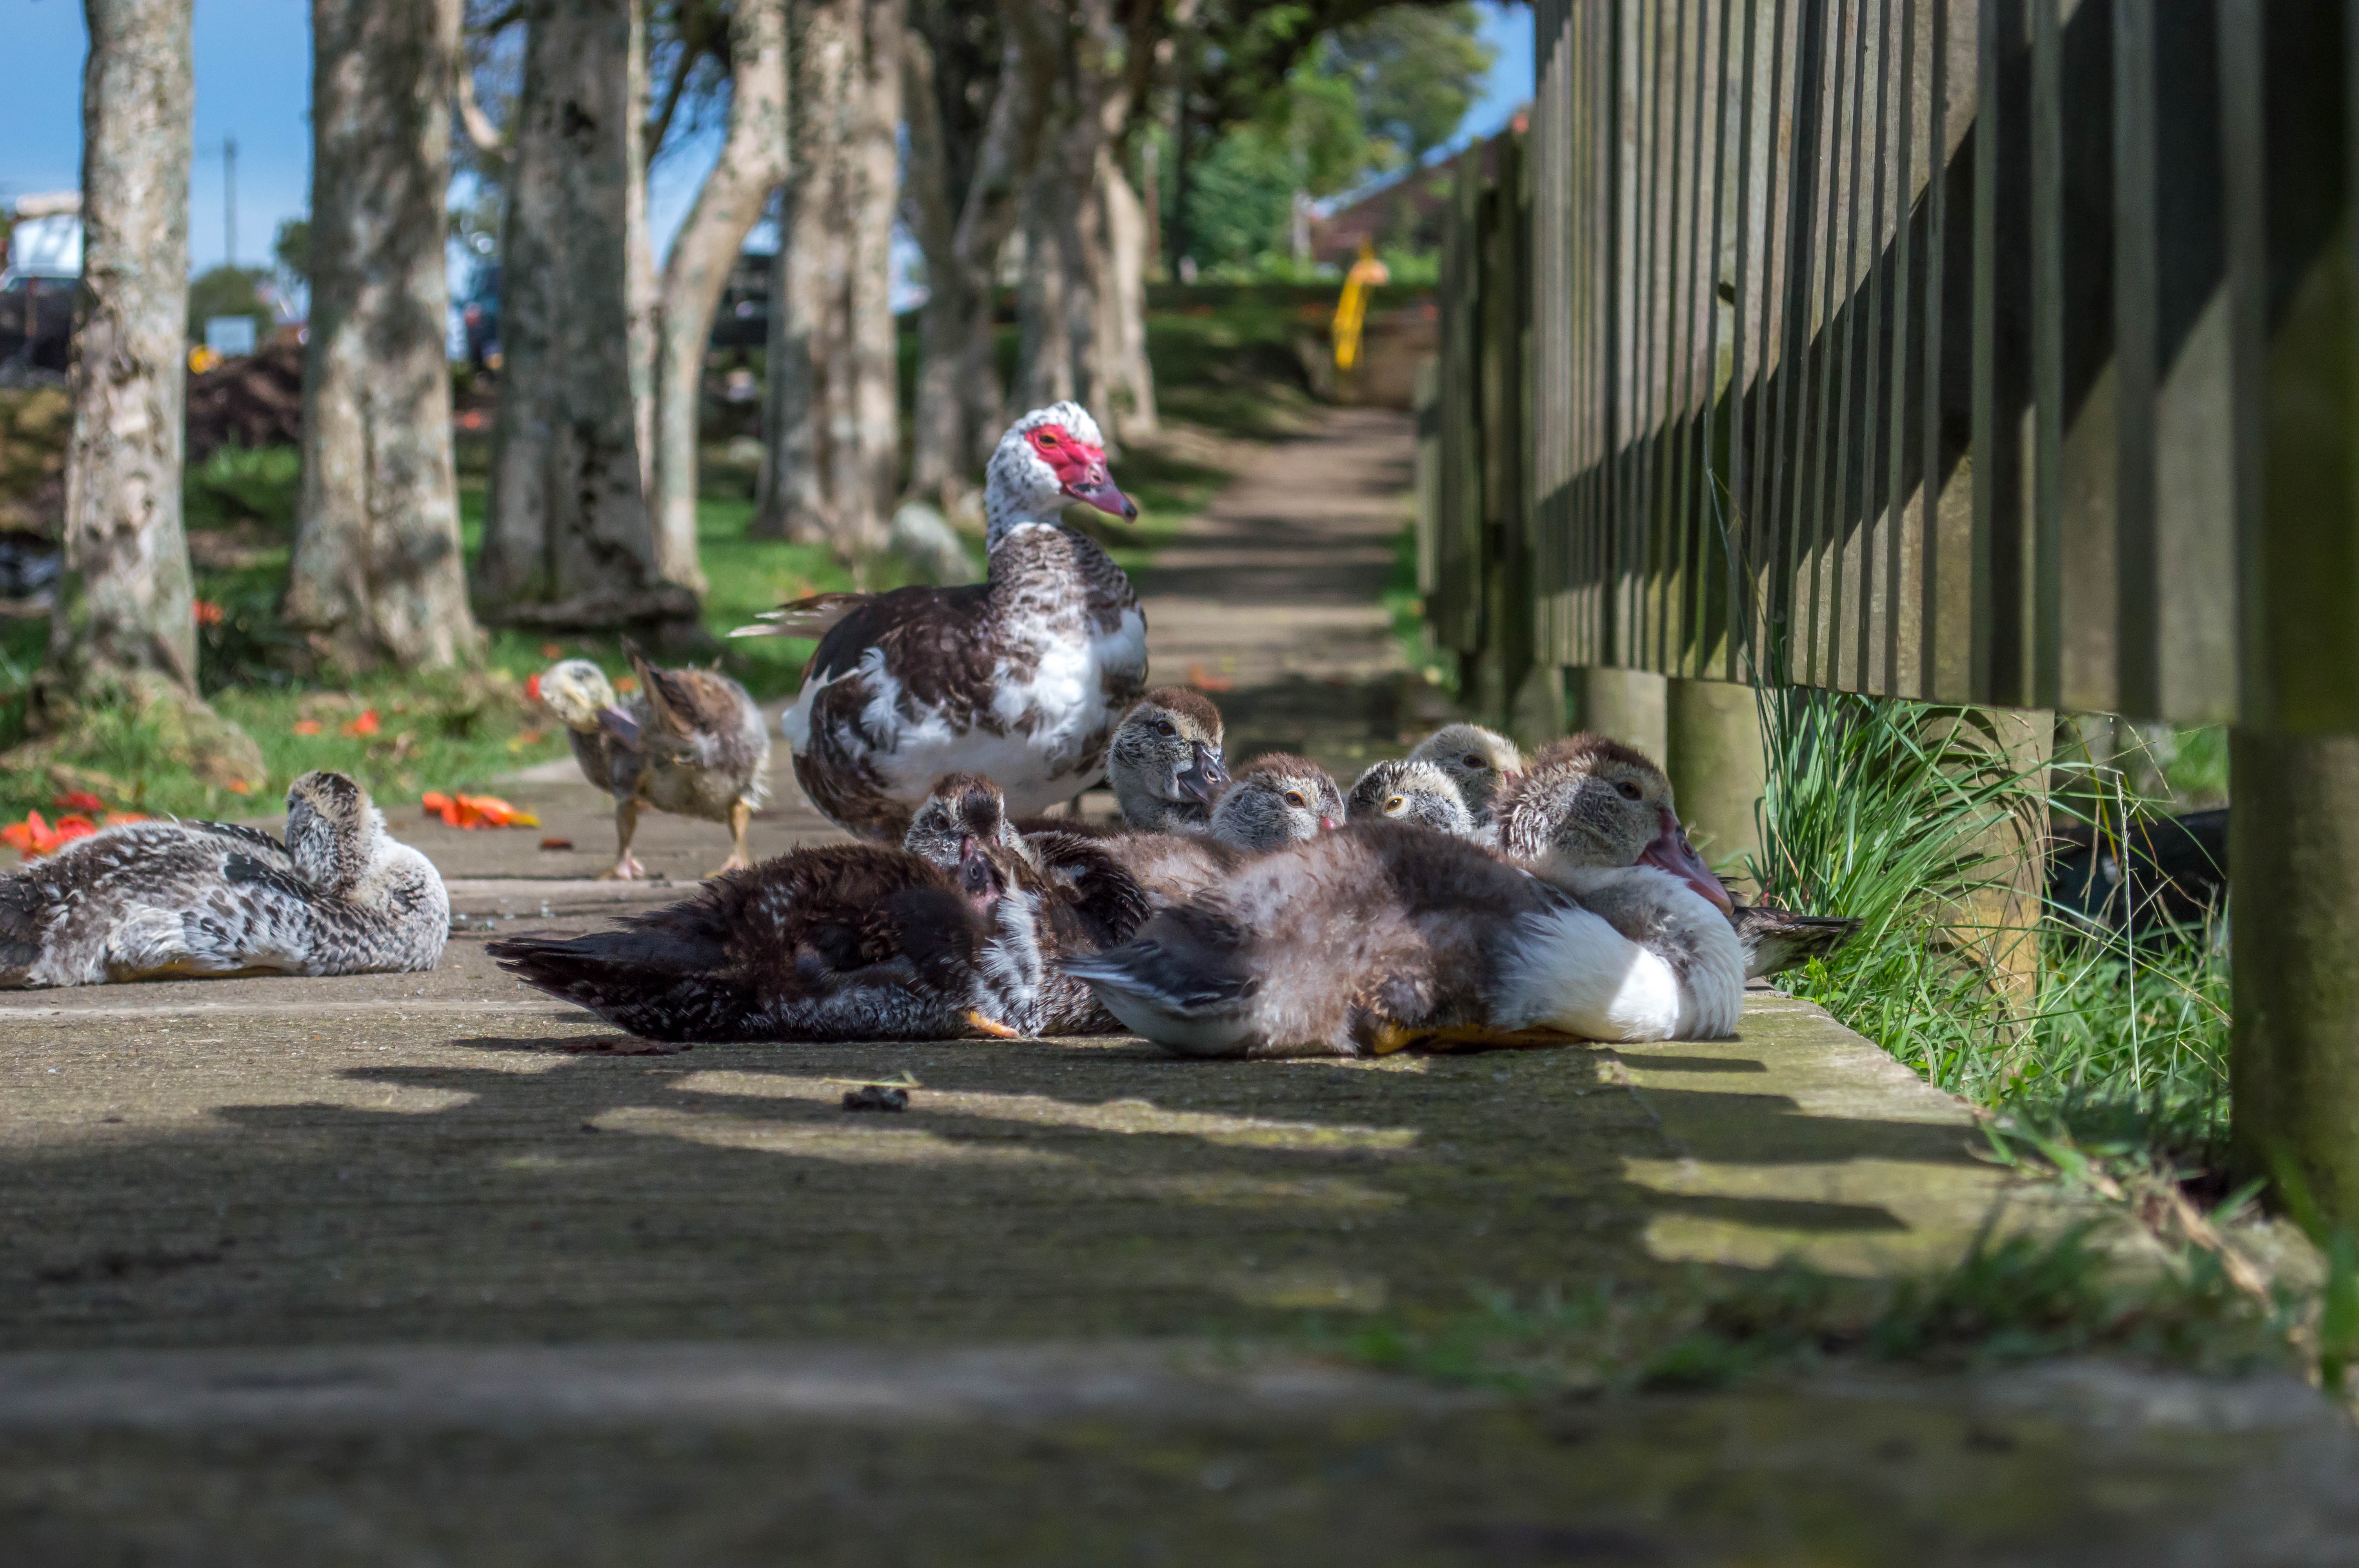
bird, wildlife, zoo, backyard, garden, chicken, fauna, duck, waterfowl, water bird, ducks geese and swans